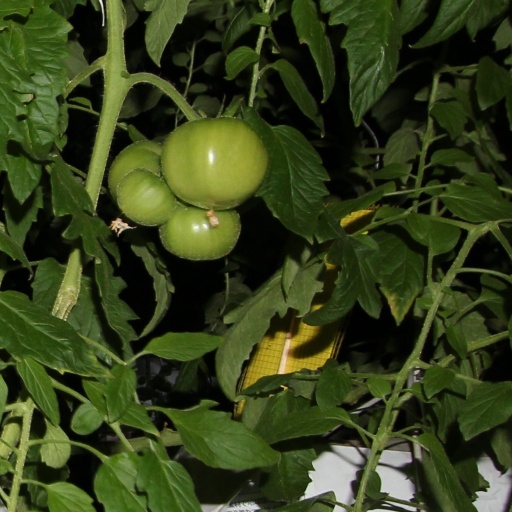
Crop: tomato